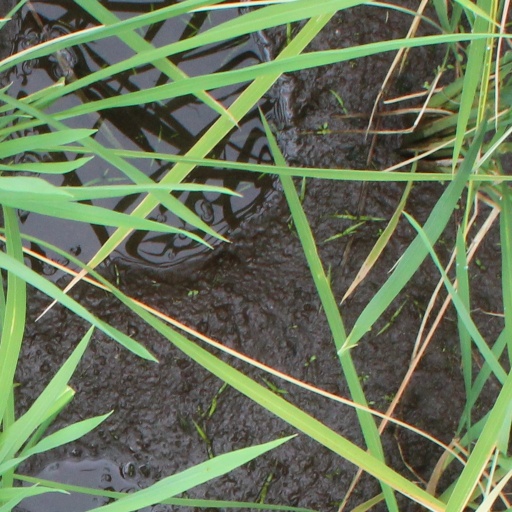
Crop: rice